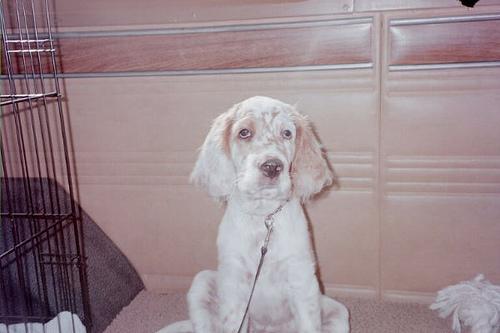
Breed: english setter